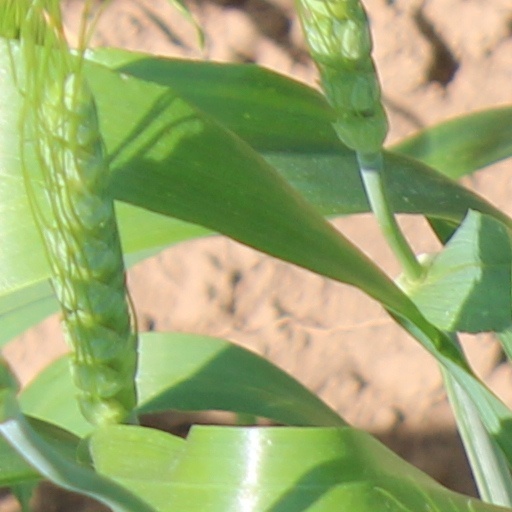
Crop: wheat